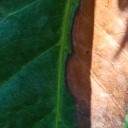
Label: Phoma